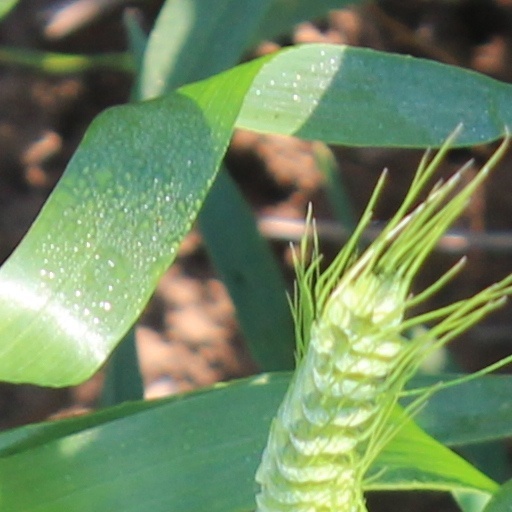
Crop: wheat